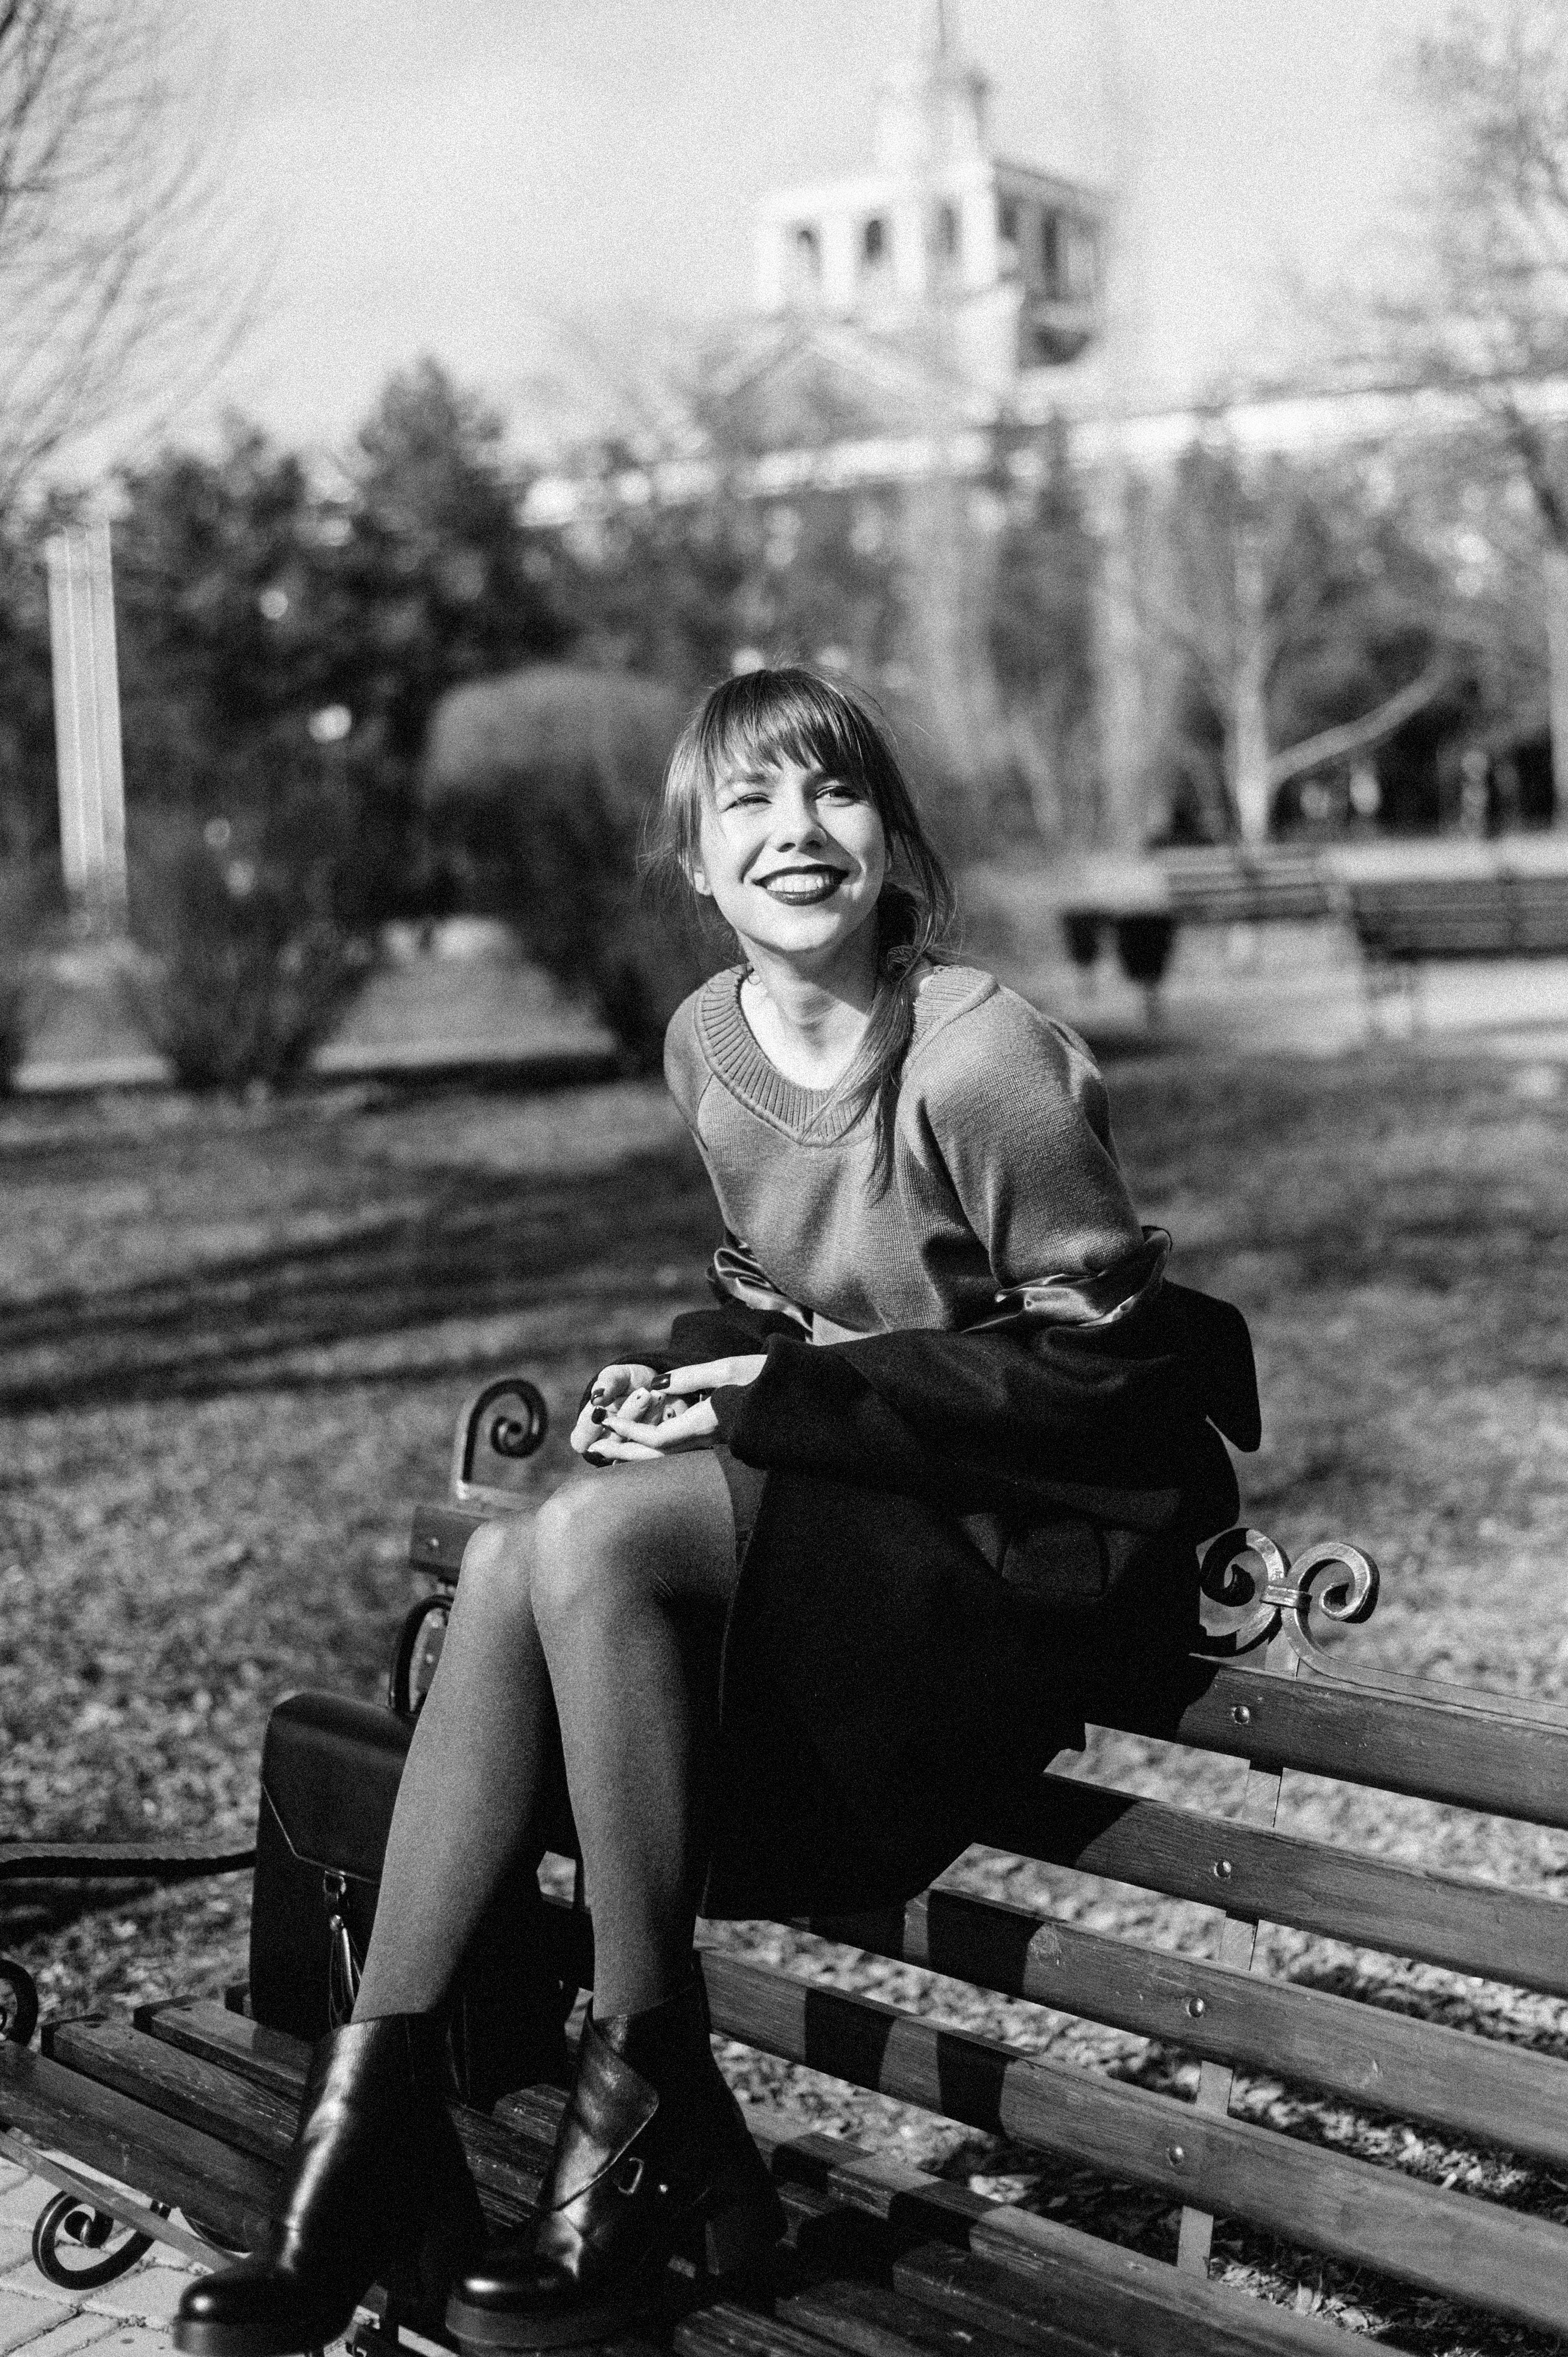
photograph, white, black, sitting, black and white, monochrome, beauty, monochrome photography, snapshot, photography, footwear, smile, leg, portrait photography, photo shoot, stock photography, retro style, style, shoe